Answer in natural language. Consider the 3D positions of the objects in the scene and not just the 2D positions in the image. Is the centerpoint of  fridge at a higher height than scenic landscape wall decor photo? Choose between the following options: yes or no
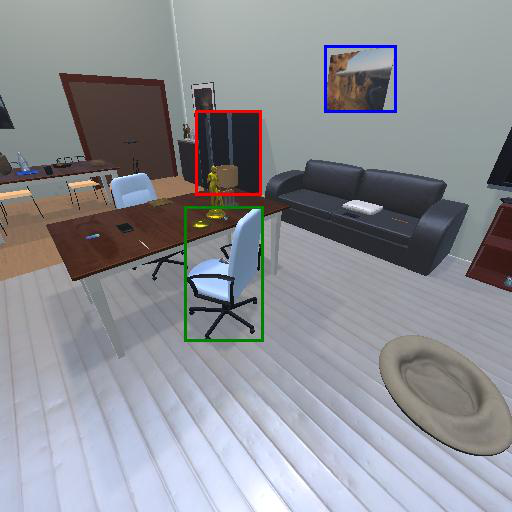
<answer>no</answer>